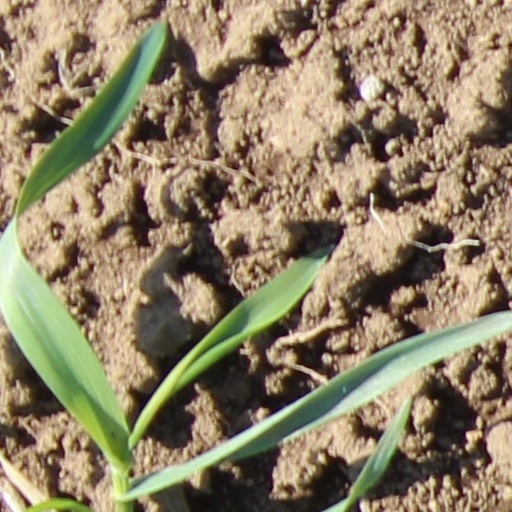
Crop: wheat